Iowa Primary Highway System

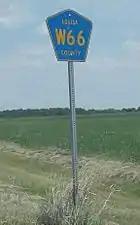
Typical signage used on a county highway in Iowa, as seen along CR W66 in Louisa County south of Cotter

The Federal Aid Road Act of 1916 set aside $75 million over 5 years ($, adjusted for inflation) of which $146,000 per year ($, adjusted for inflation) was earmarked for Iowa. The first section of hard roads build with federal money was a section between Mason City and Clear Lake, near what is now U.S. Route 18. Soon after, a massive road-paving drive began to solve Iowa's "road problem" by getting Iowa out of the mud. This created much needed jobs during the Great Depression. The paving lasted until World War II, when resources were reallocated.